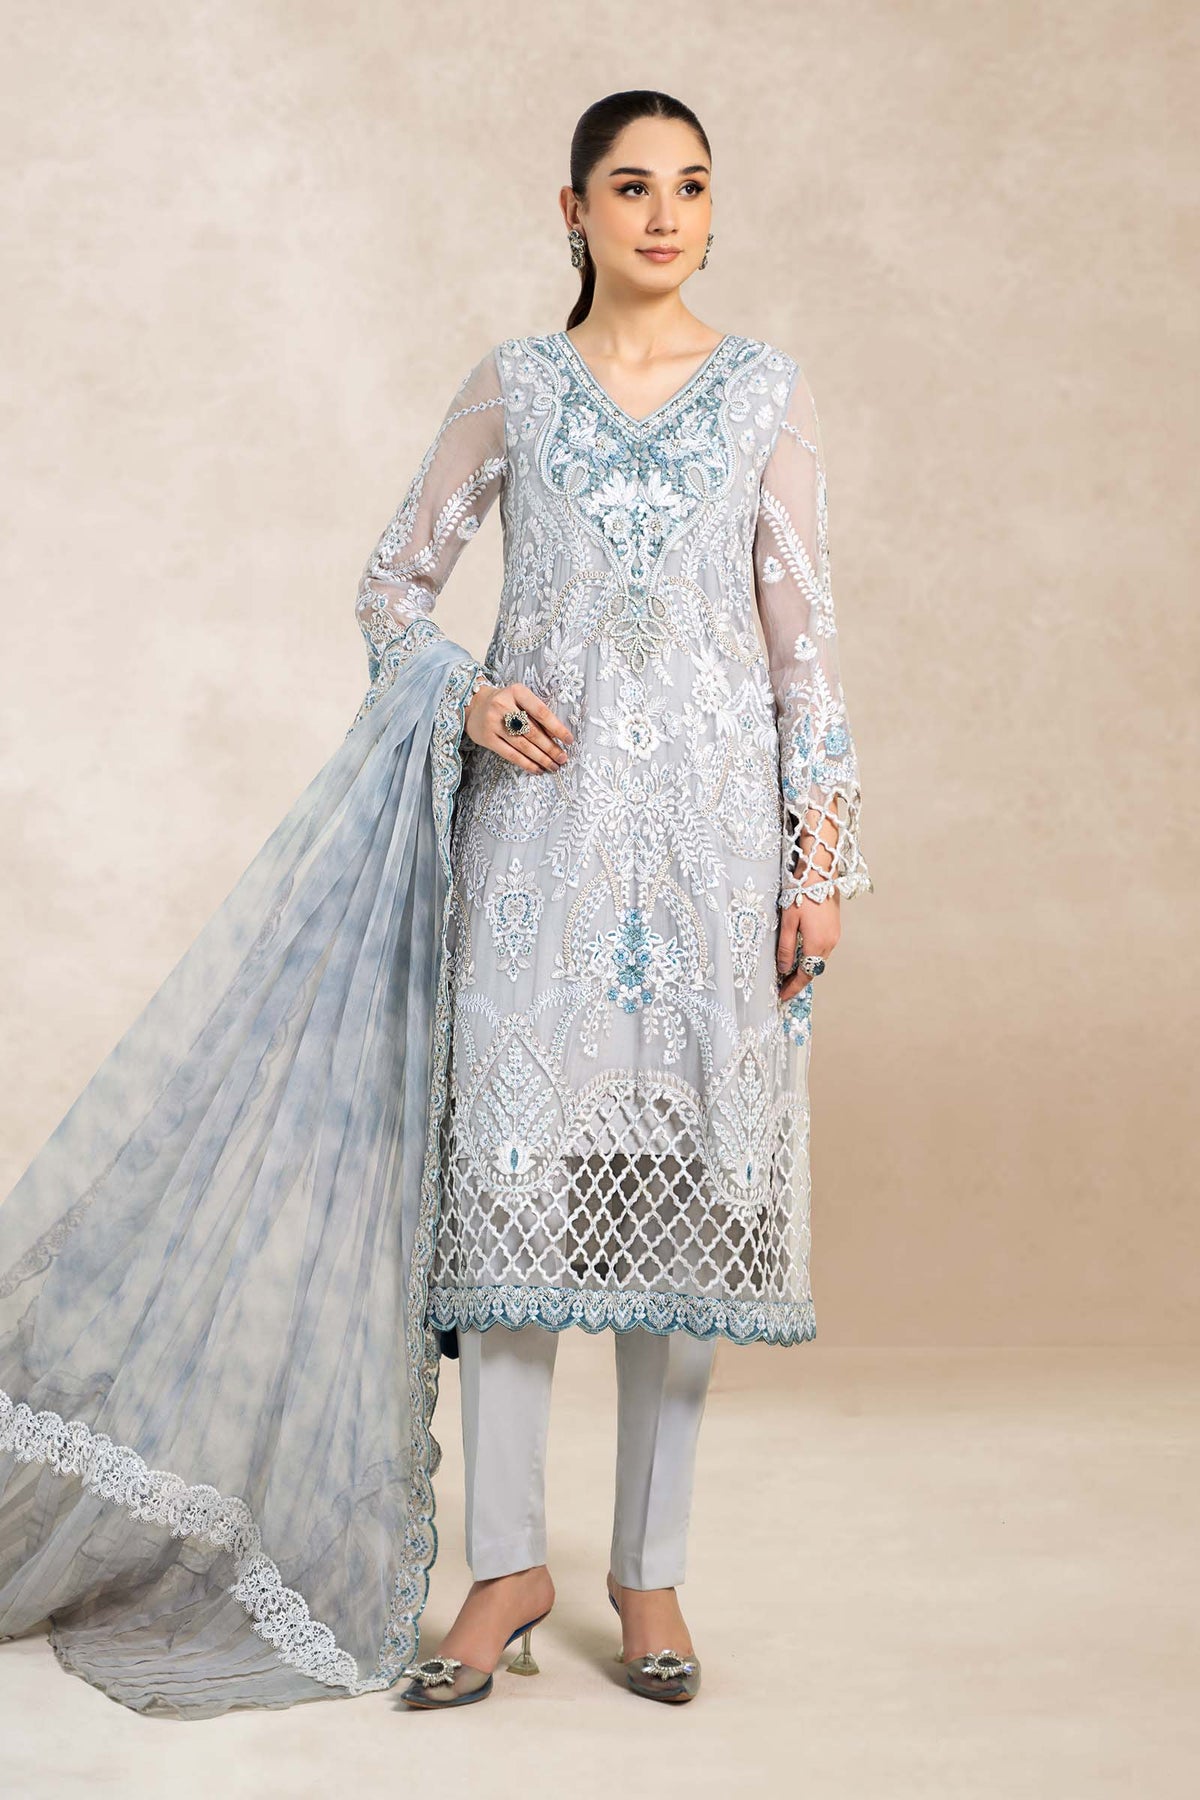
blue embroidered net salwar suit